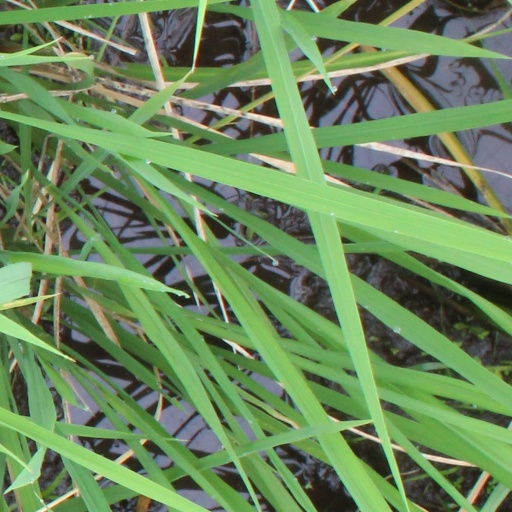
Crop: rice